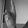
ASL letter: K